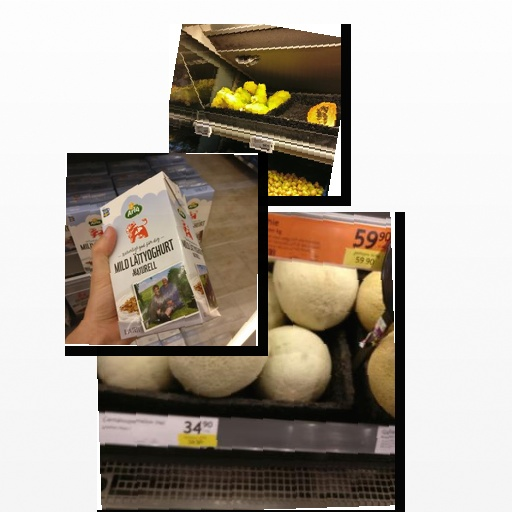
Food items: natural_low_fat_yogurt, papaya, melon